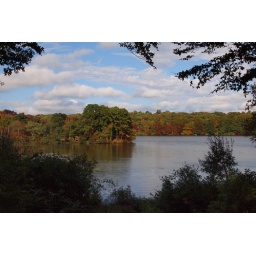
Blue sky and white clouds over Santuit Pond from Timberlane Dr. in Mashpee.